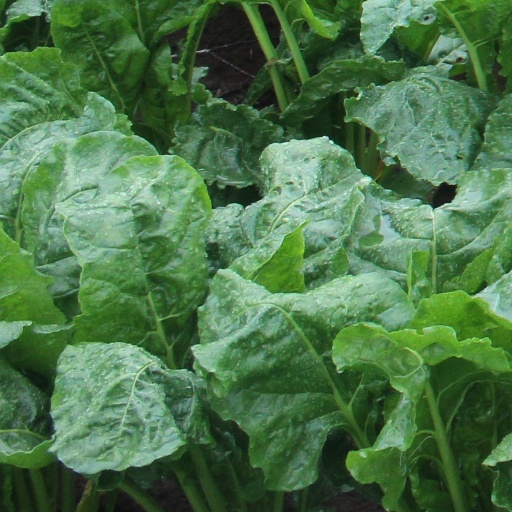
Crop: sugar beet